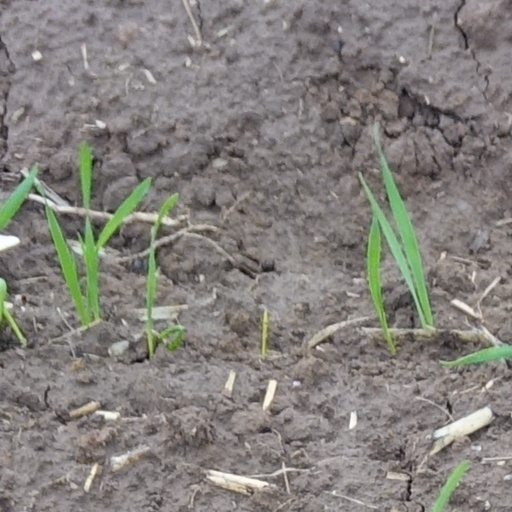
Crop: wheat